Exile (1988 video game series)

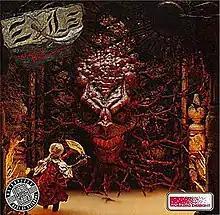
The cover of the US version featured a photograph of a handcrafted final boss.

, the final game in the series, was released in Japan for the Super CD-ROM add-on on September 22, 1992. It was released in North America on June 1993, once again published by Working Designs. While the previous games featured heavy religious elements, Sadler is now striving to defeat chaos and solve the mystery of an ancient tower.